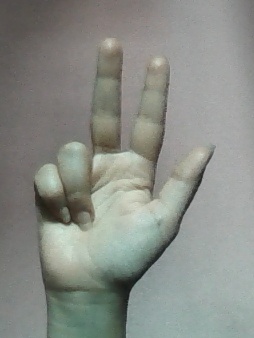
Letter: al